Lithuanian Museum of Ethnocosmology

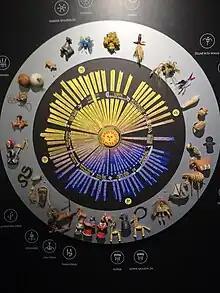
Lithuanian National Cosmological Calendar

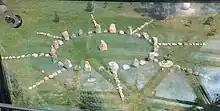
Stone installation of the model of the Solar System (view from the observation platform

The museum was opened in 1990. The buildings of the museum are built a few hundred meters from the main observatory of Lithuania.